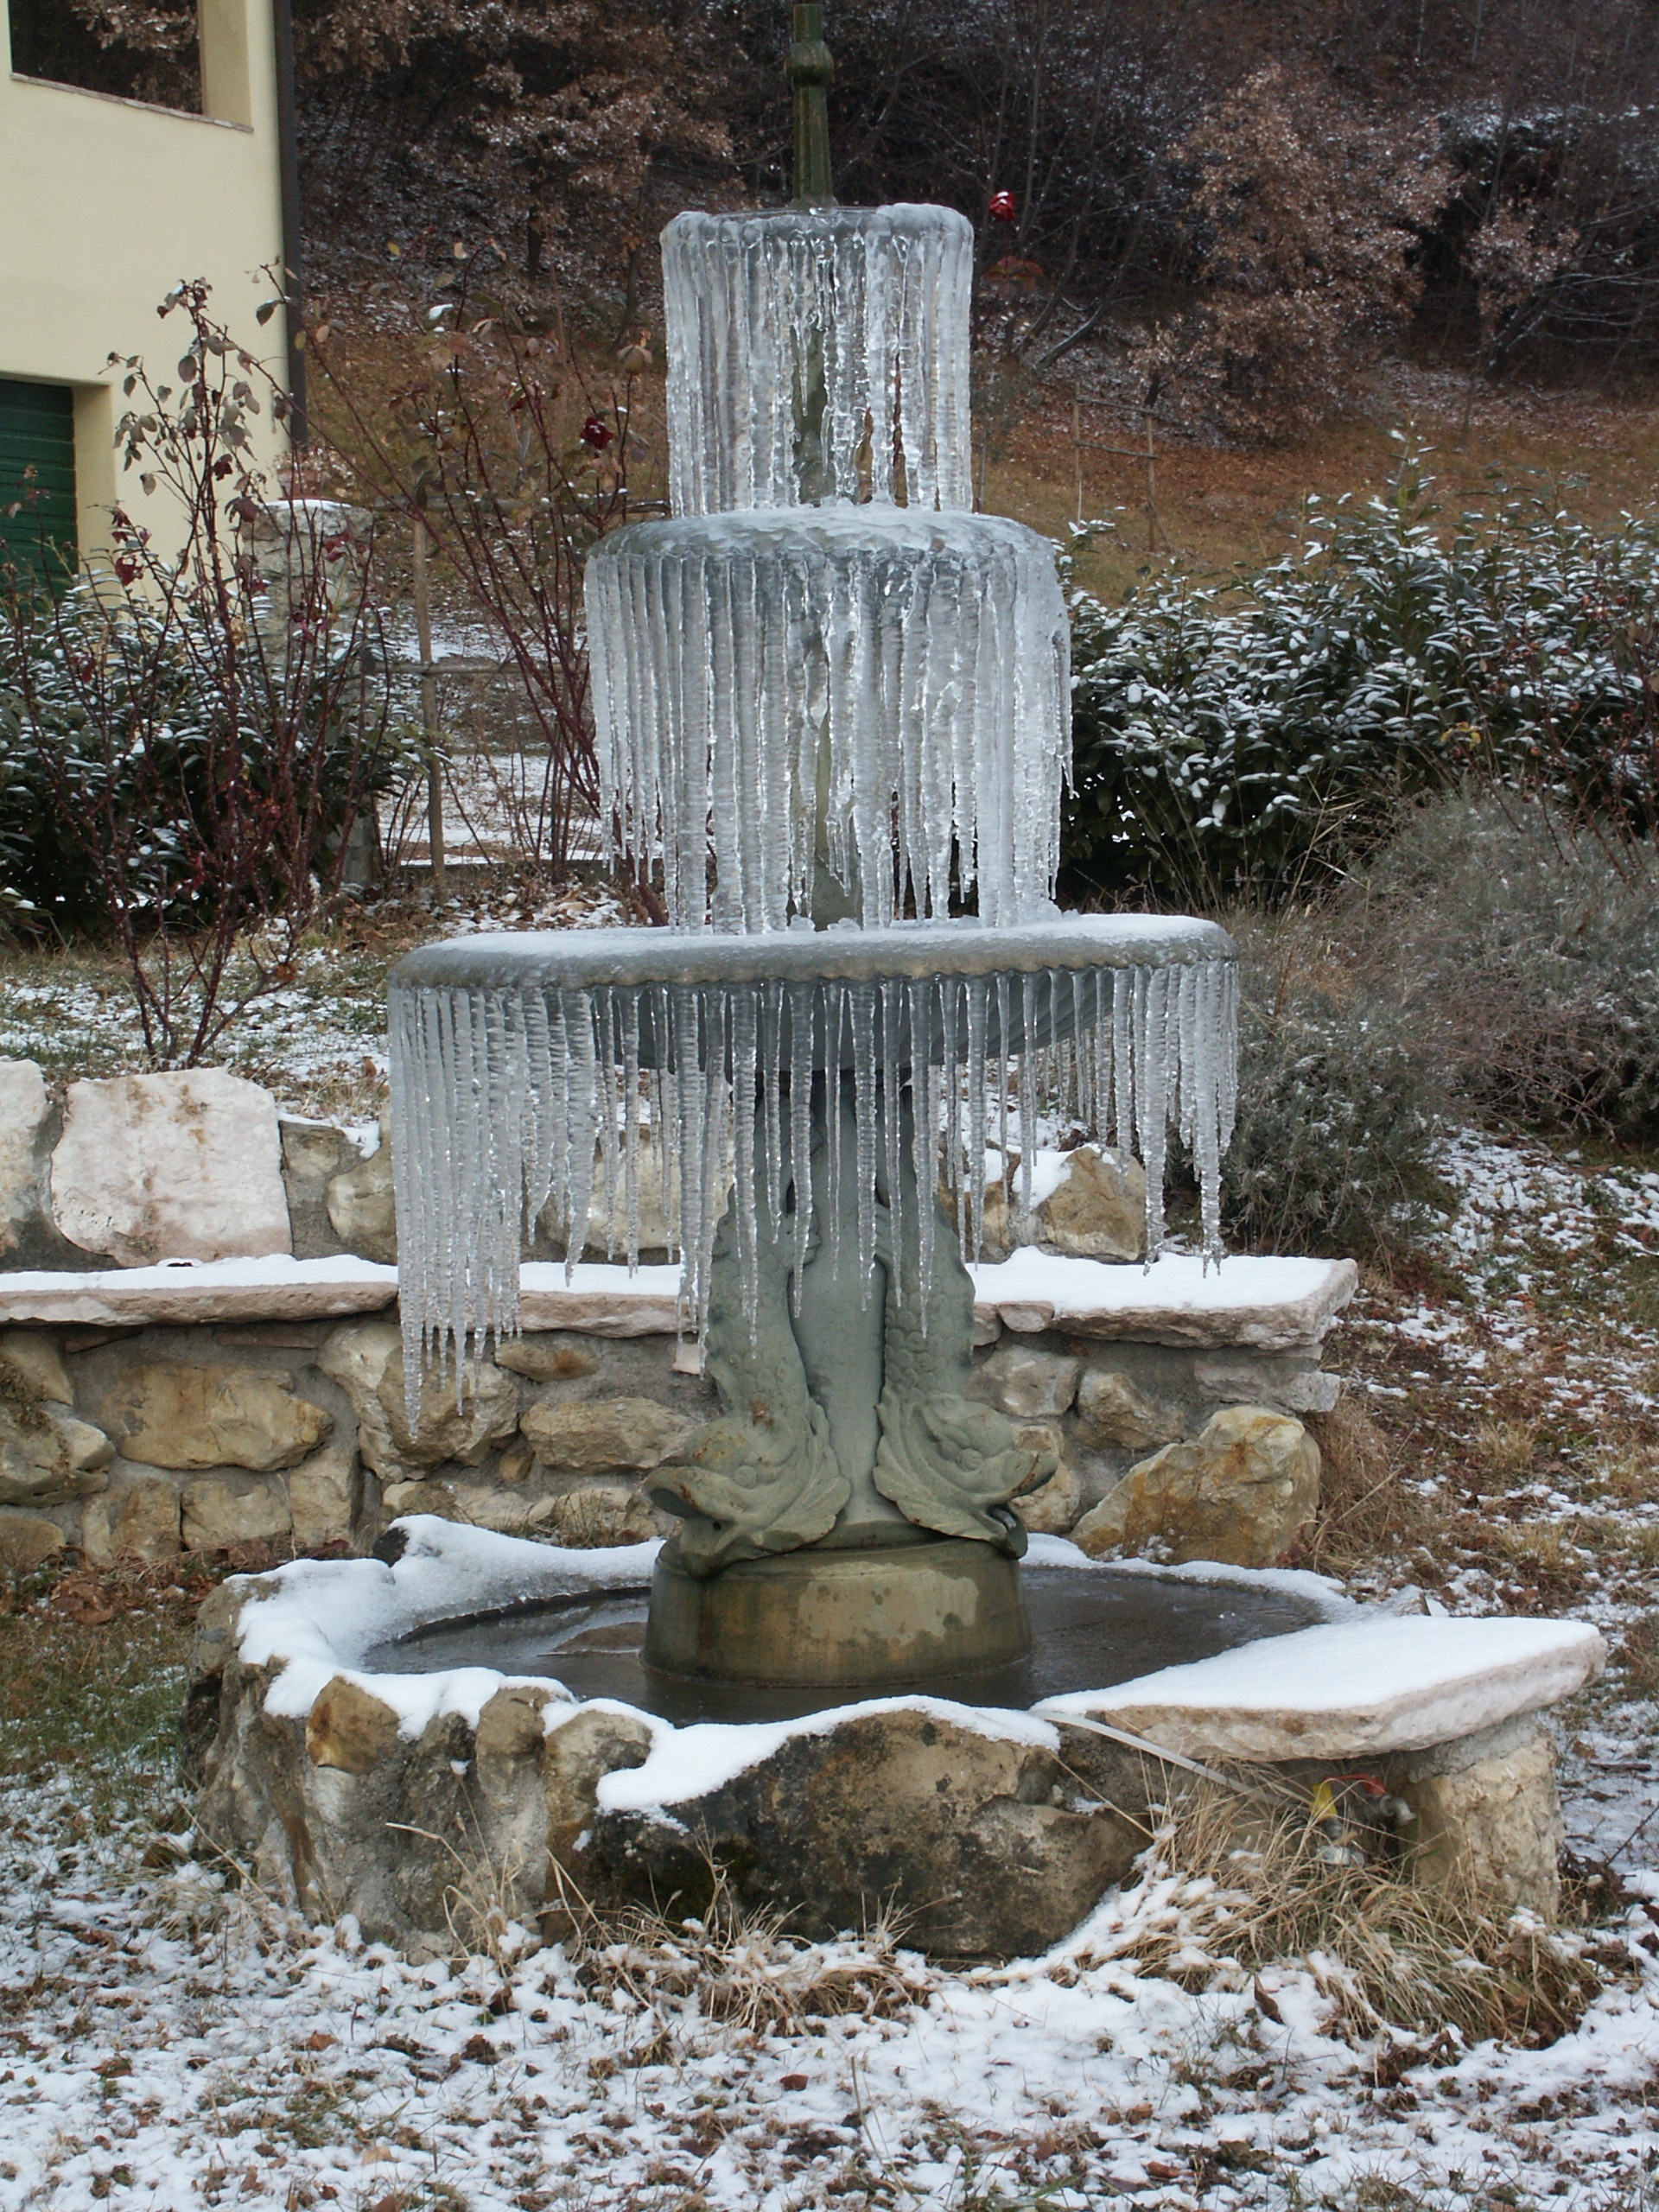
water, snow, cold, winter, ice, weather, frozen, season, sculpture, fountain, icicle, water feature, fontana, ancient history